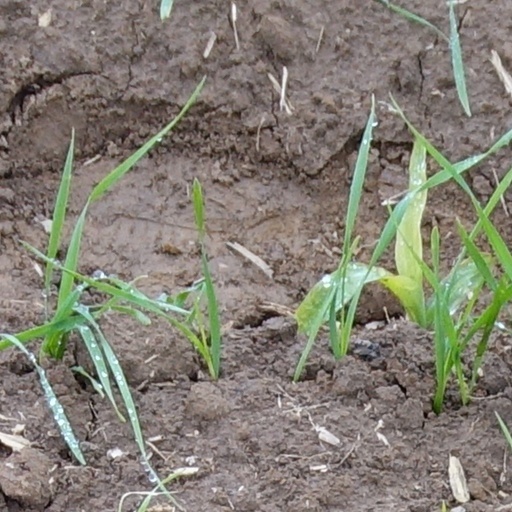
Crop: wheat